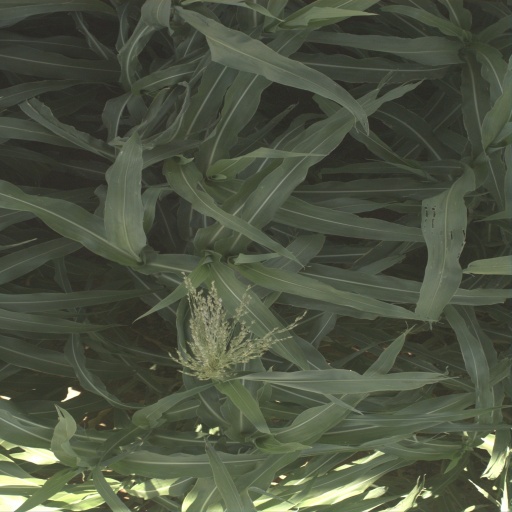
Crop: sorghum